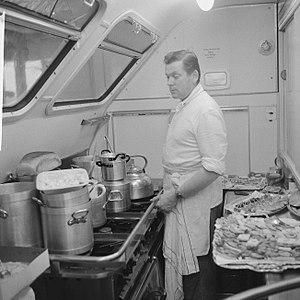
Une voiture-restaurant est une voiture de chemin de fer généralement incorporée dans un train à grand parcours, à bord de laquelle les repas sont servis à table comme dans un restaurant fixe.
Les voitures-restaurants de type Rheingold 1962 sont une série de cinq voitures-restaurants du chemin de fer fédéral allemand construites entre 1962 et 1963 par Orenstein & Koppel pour assurer la relation homonyme. Elles étaient surnommées Buckelspeisewagen et présentaient la particularité unique dans l'Europe ferroviaire d'avoir la cuisine et l'office aménagés sur deux niveaux.